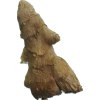
Label: ginger